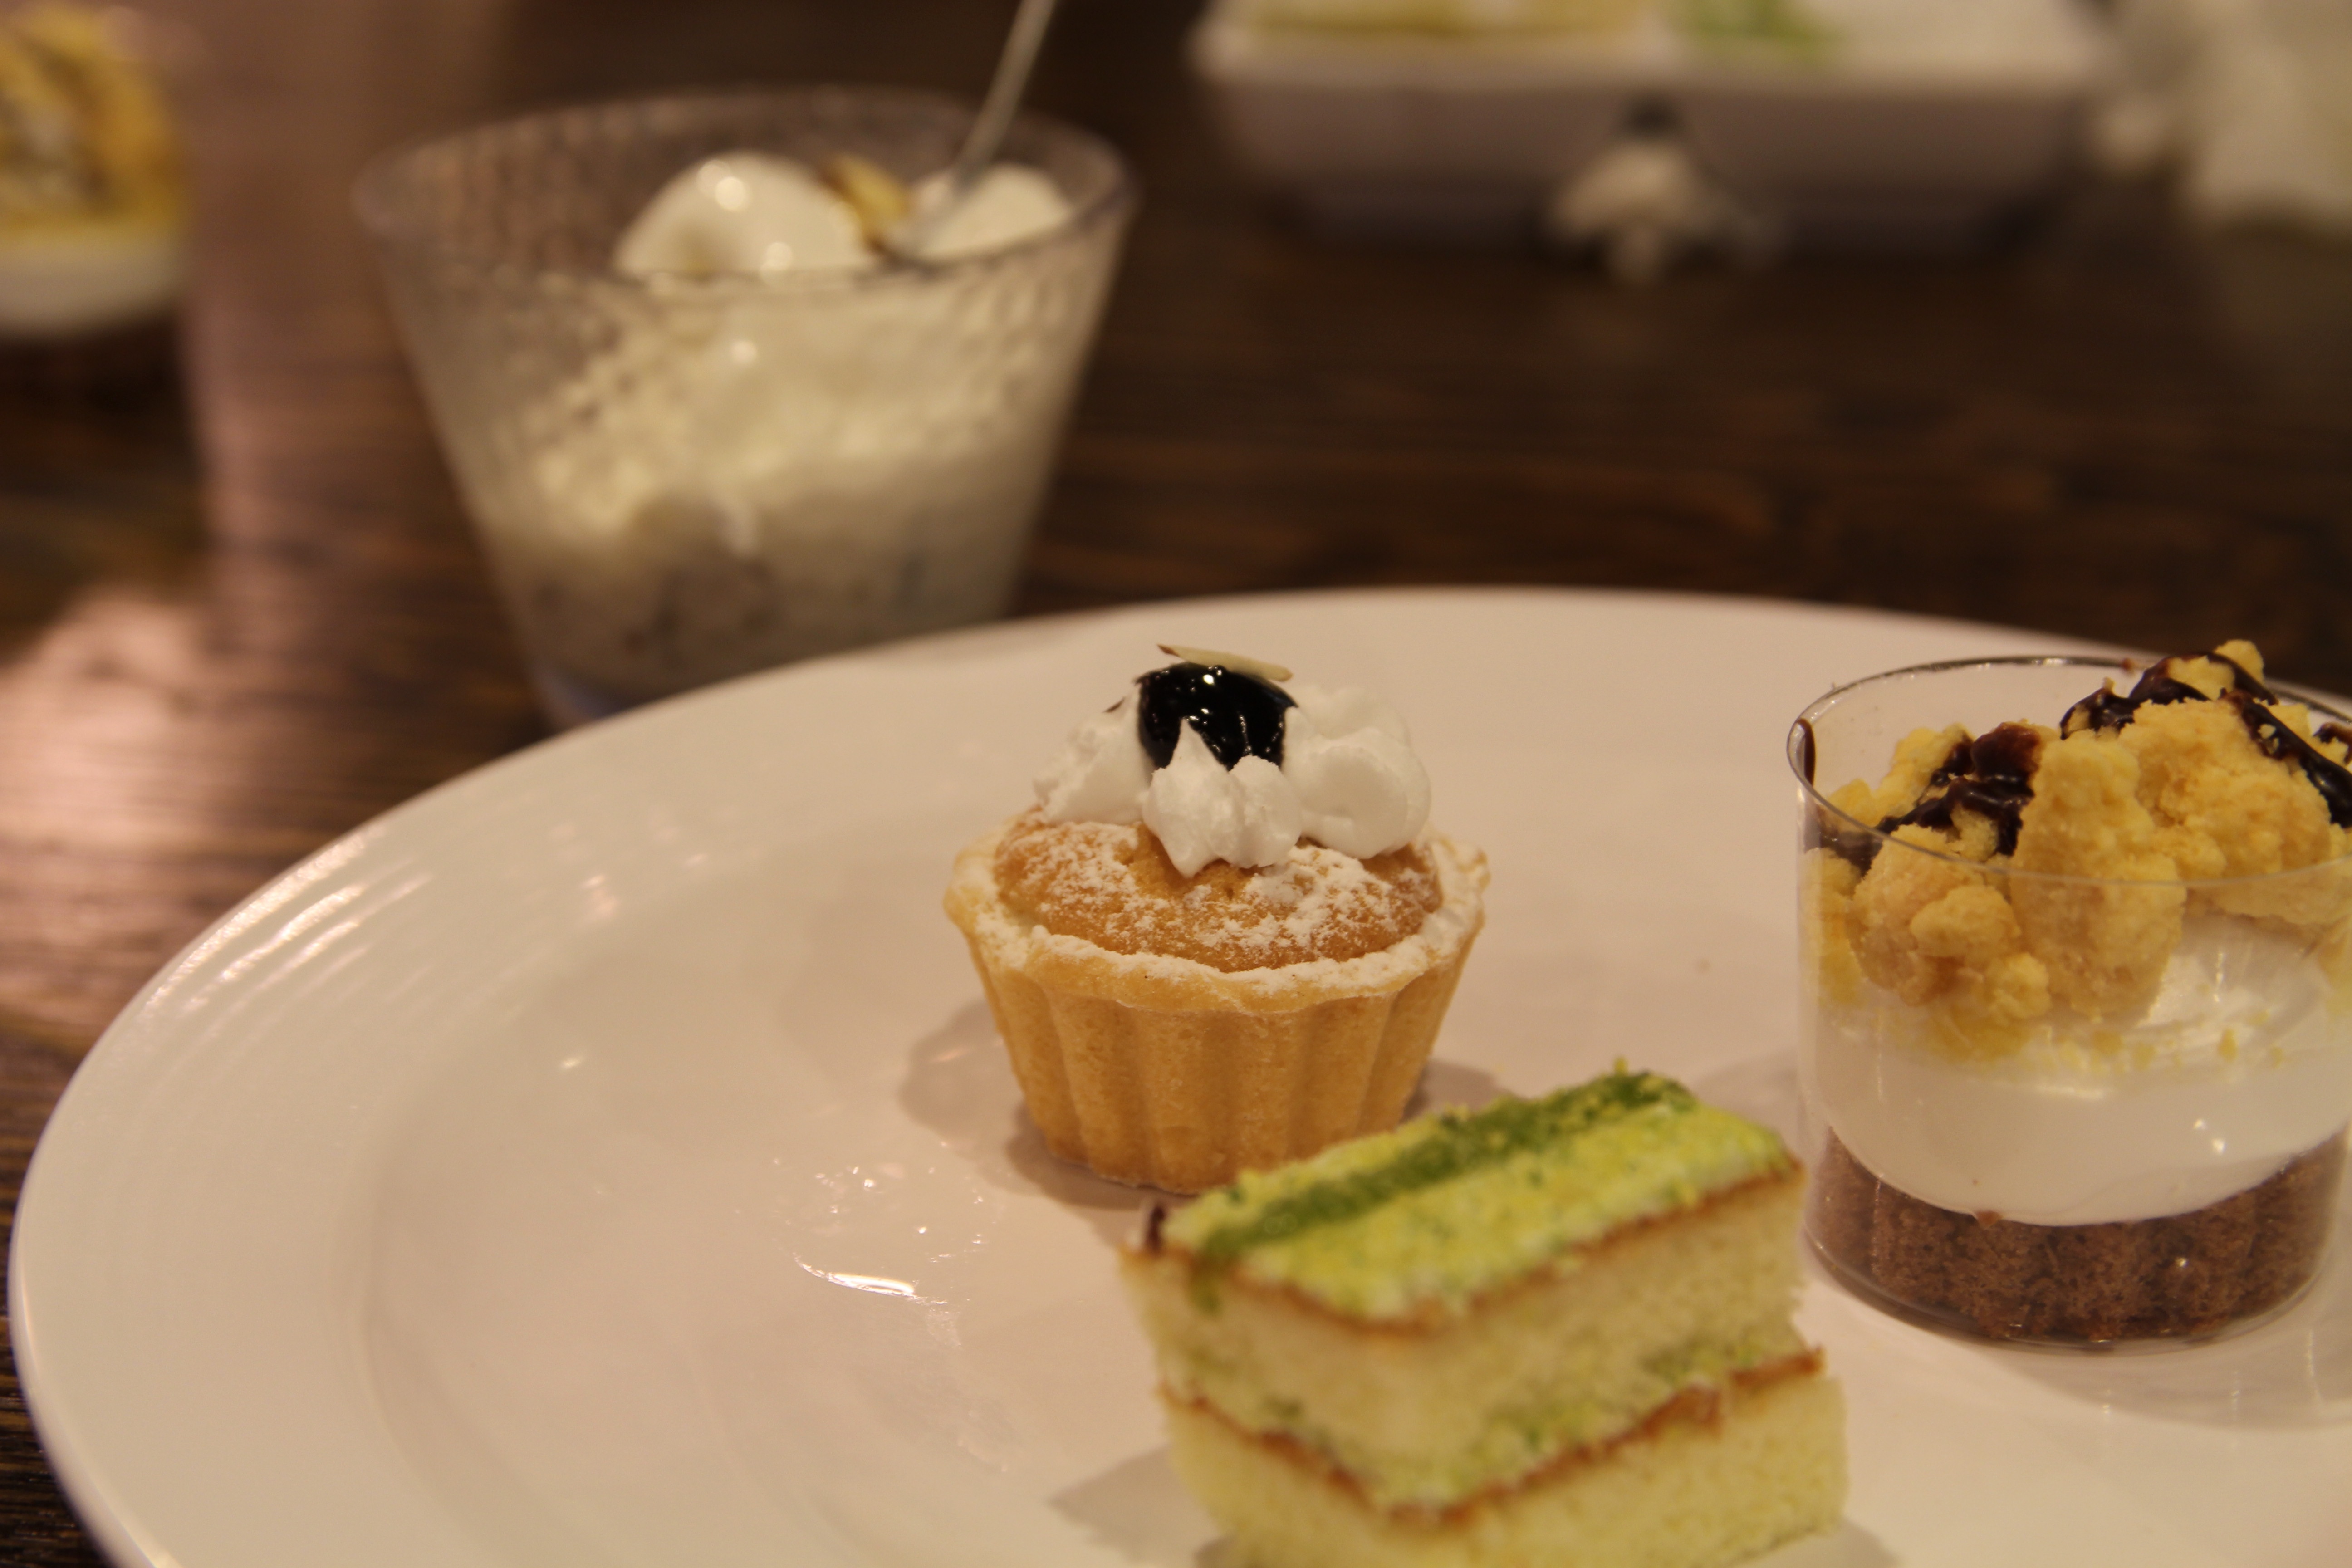
dish, meal, food, produce, breakfast, baking, dessert, cuisine, delicious, cake, sweetness, brunch, flavor, tiramisu, sweety